Secretary-General of the United Nations

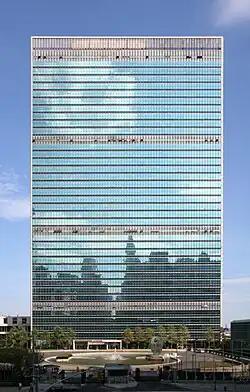
The Secretariat Building is a skyscraper and the centerpiece of the Headquarters of the United Nations.

The secretary-general is appointed by the General Assembly upon the recommendation of the Security Council. As the recommendation must come from the Security Council, any of the five permanent members of the council can veto a nomination. Most secretaries-general are compromise candidates from middle powers and have little prior fame.